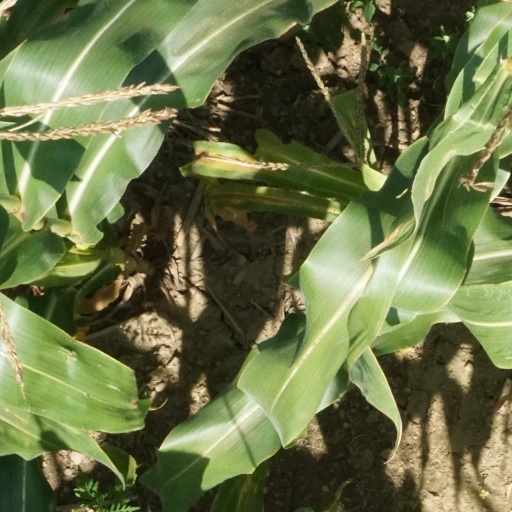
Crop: maize; corn